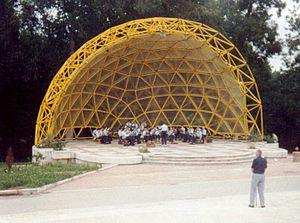
Structure métalique servant de pavillon. Restitution du son impressionnante. fr:Torrelavega, fr:Espagne. fr:Orchestre d'harmonie en concert. cliché argentique un peu passé. Version numérique à venir.